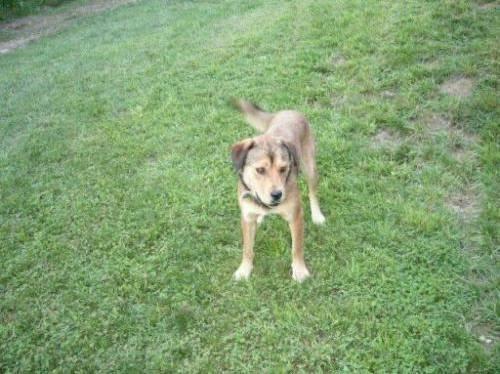
dog